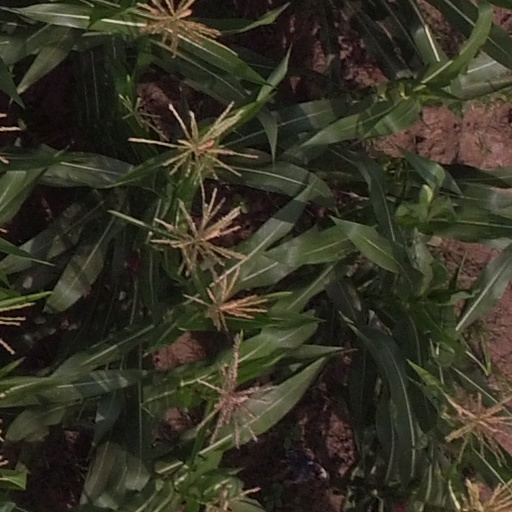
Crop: maize; corn